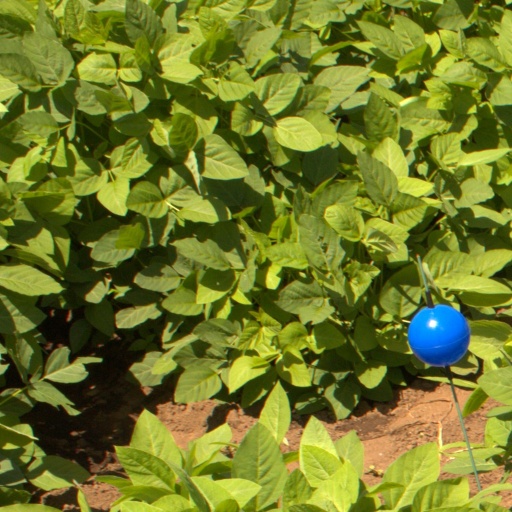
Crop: soybean